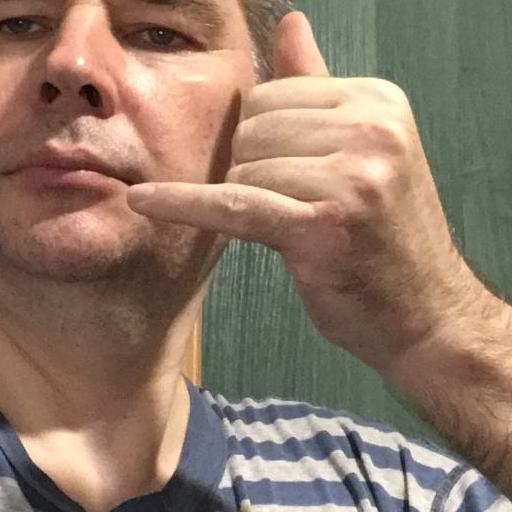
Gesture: call